University of Hama

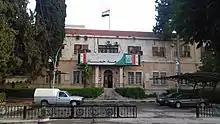
First Headquarters of the university (former building of Hama City Council)

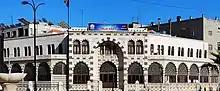
Hama University Headquarters

Currently there is one university hospital being built in campus (nowadays medical students are being trained in Hama National Hospital and Assad Women and Children's Hospital, which are directed by Ministry of Health).